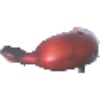
Label: red_banana